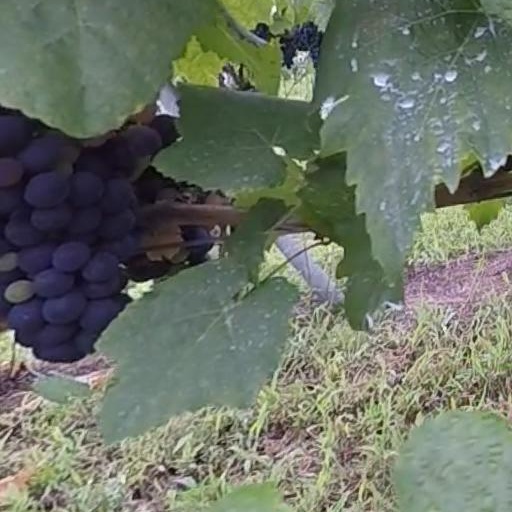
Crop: grape